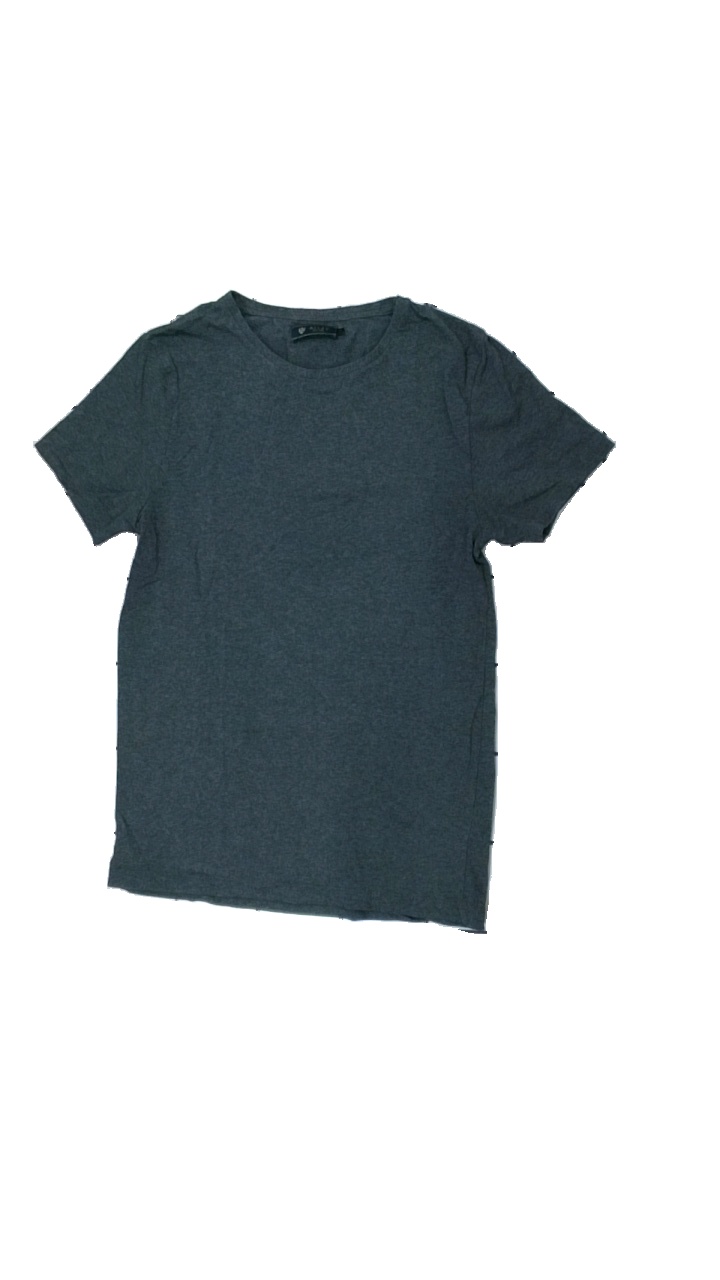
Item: T-shirt (Men)
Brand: Riley
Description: t-shirt
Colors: Grey
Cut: C-collar
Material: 100% bomull
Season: All
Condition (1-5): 5
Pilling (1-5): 5
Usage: Reuse
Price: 50-100